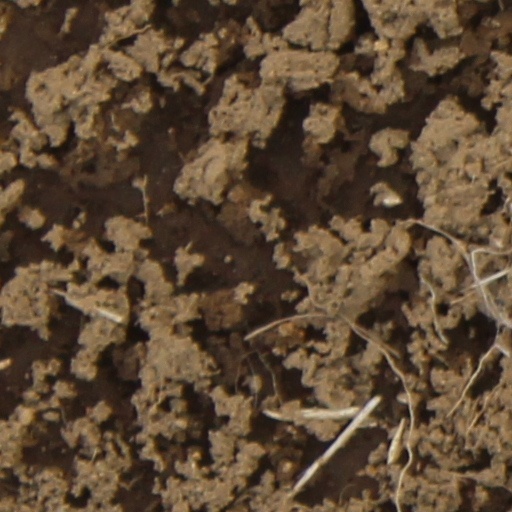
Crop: wheat